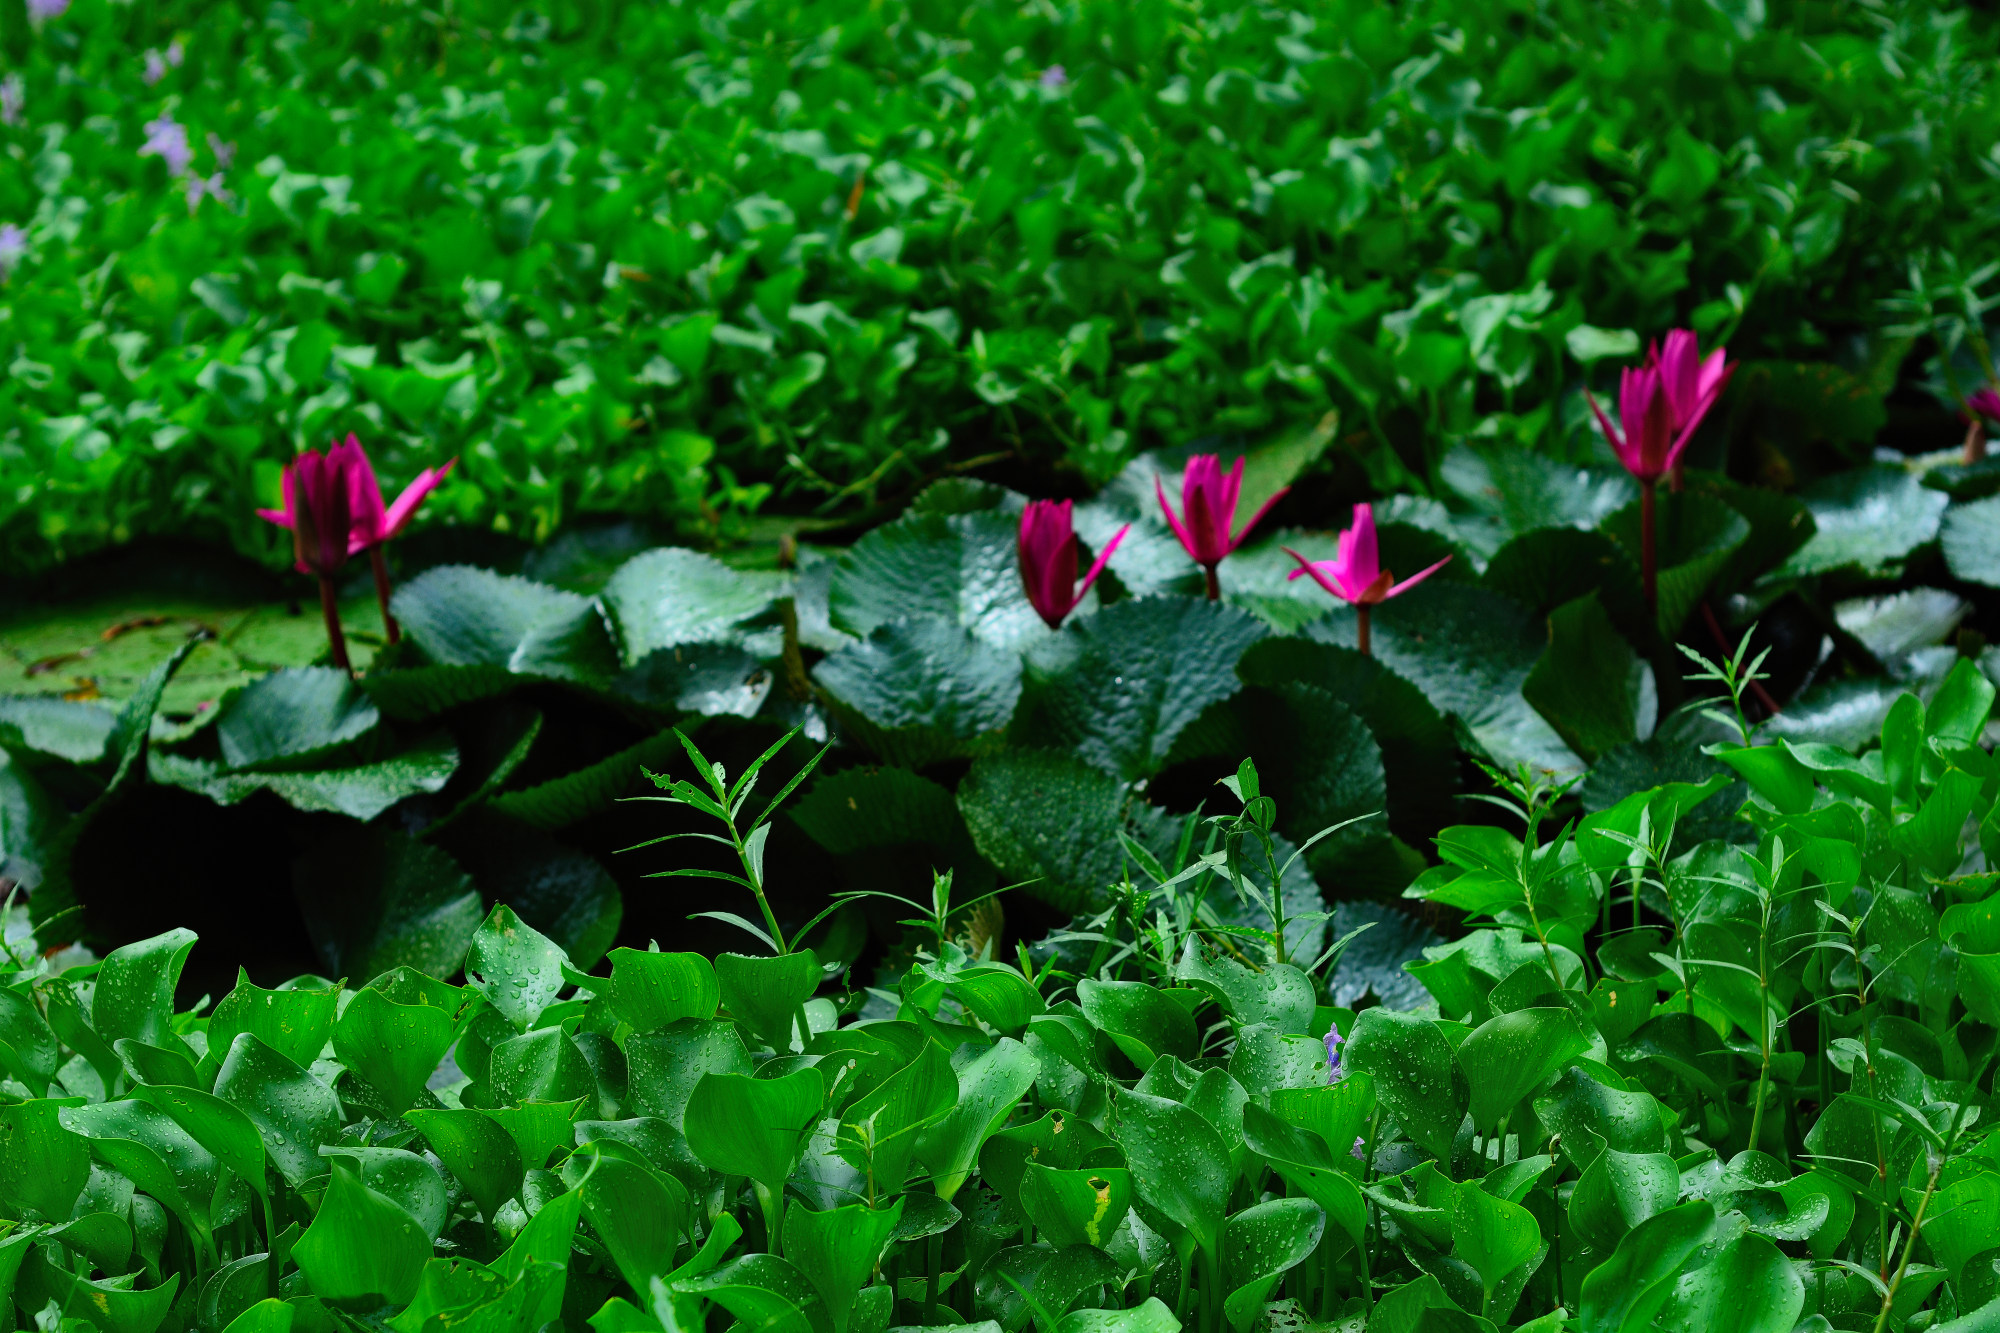
Pink Water Lily & Water Hyacinth — Khurushkul Pond, Bangladesh
Pink water lily (Nymphaea) flowers blooming amid dense water hyacinth (Eichhornia crassipes) coverage in a freshwater pond near Khurushkul, Cox's Bazar, Bangladesh. Photographed during the June 2026 monsoon season, with post-rain water droplets visible on the lily pads. Part of a 100-image GPS-tagged survey of the same pond.
Location: Khurushkul, Chattogram, Bangladesh
Captured: 2026-06-19T10:36:26+06:00